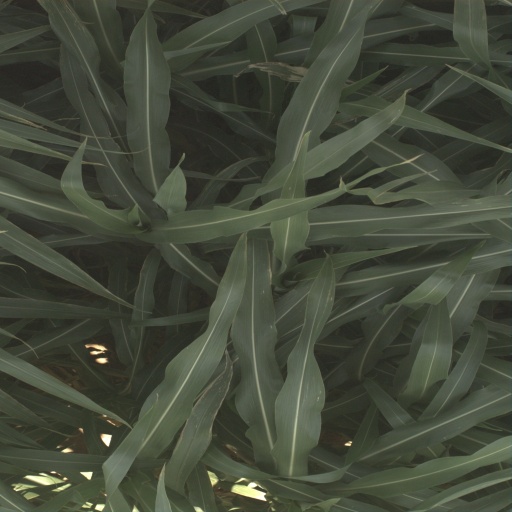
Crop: sorghum